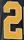
Number: 2